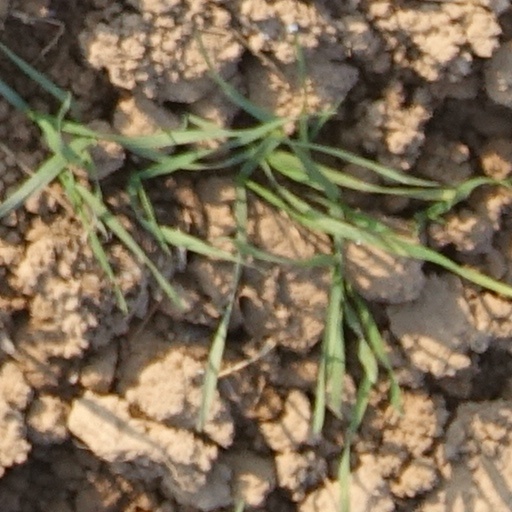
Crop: wheat